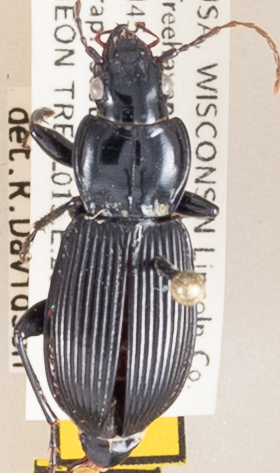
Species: Pterostichus coracinus
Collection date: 2018-07-03
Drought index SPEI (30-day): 1.226
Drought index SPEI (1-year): -0.1
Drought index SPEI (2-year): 1.77